Enrique Bunbury

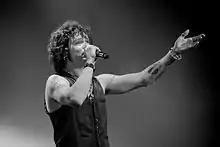
Enrique Bunbury performing in 2010

Note: Two other songs performed by Bunbury but not written by him have been nominated for the Latin Grammy Award for Best Rock Song, "Gozilla" with Leiva and Ximena Sariñana in 2019 and "El Sur" with Love of Lesbian in 2021, both nominations went to the songwriters of each song; Leiva for the former and Santi Balmes & Julián Saldarriaga for the latter.